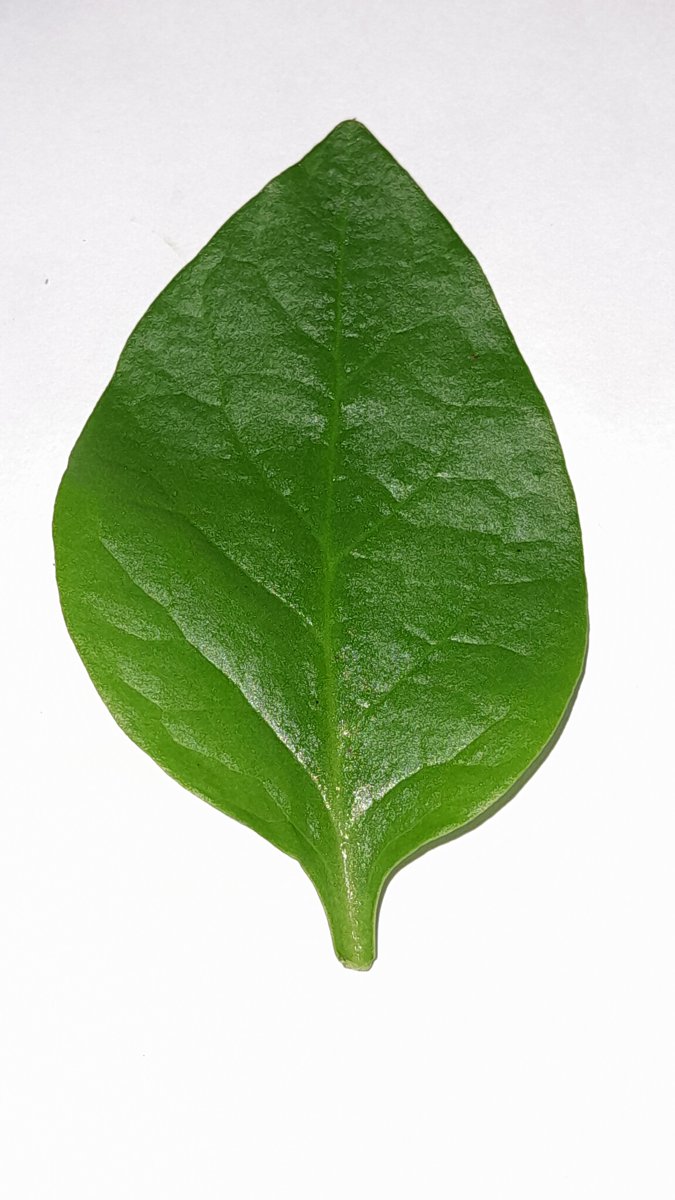
Label: Healthy-Leaf